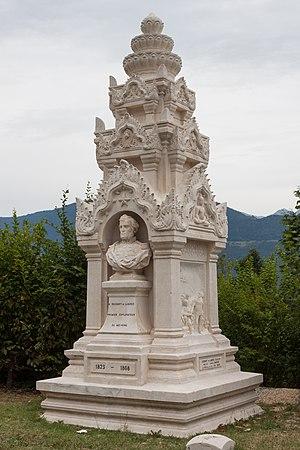
Monument dédié à Ernest Doudart de Lagrée à Saint-Vincent-de-Mercuze.
Ernest Marie Louis de Gonzague Doudart de Lagrée, devenu en 1862 par jugement Doudart de la Grée, né le 31 mars 1823 à Saint-Vincent-de-Mercuze et mort le 12 mars 1868 à Tong-Tchouen, dans le Yunnan, est un marin et explorateur français.
Auguste Eugène Rubin, né à Grenoble le 6 mars 1841 et mort à Paris le 22 mars 1909, est un sculpteur français.
Saint-Vincent-de-Mercuze est une commune française située dans le département de l'Isère en région Auvergne-Rhône-Alpes. Ville fleurie : 1 fleur.